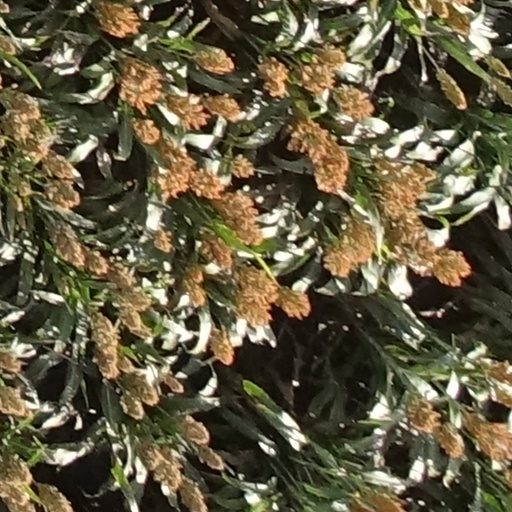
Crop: sorghum